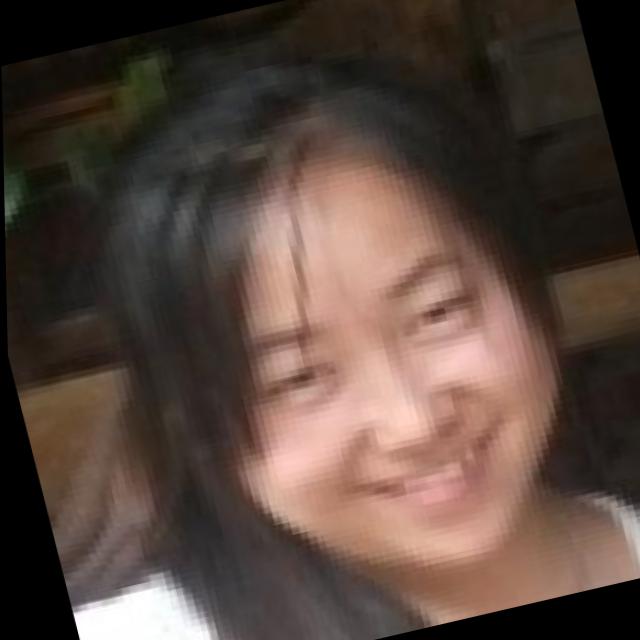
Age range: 21-44